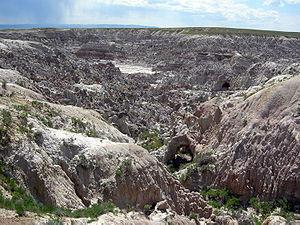
Starship Troopers ou Les Patrouilleurs de l'espace au Québec est un film américain de science-fiction de type militaire sorti en 1997 réalisé par Paul Verhoeven. Le scénario d'Edward Neumeier est librement inspiré du roman de science-fiction Étoiles, garde-à-vous ! de Robert A. Heinlein.